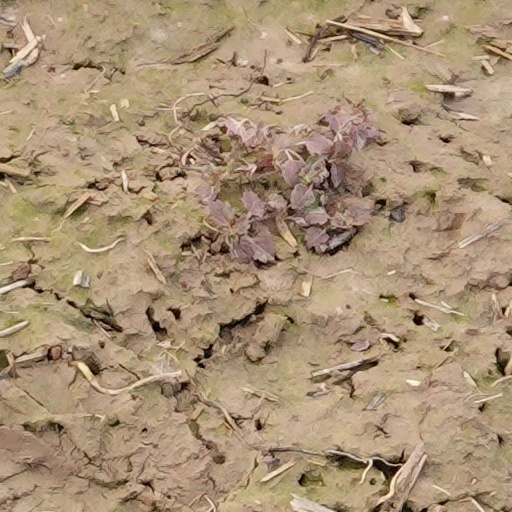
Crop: wheat